Fauntleroy, Seattle

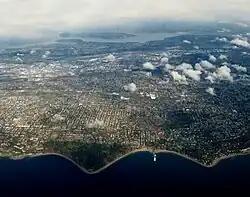
Aerial view of Fauntleroy, looking east towards Lake Washington. The forested point in the foreground is Lincoln Park. Fauntleroy Park can be seen slightly above that and to the right

Fauntleroy is a neighborhood in the southwest corner of Seattle, Washington. Part of West Seattle and situated on Puget Sound's Fauntleroy Cove (into which Fauntleroy Creek flows from its source in Fauntleroy Park), it faces Vashon Island, Blake Island, and the Kitsap Peninsula to the west. On sunny days, many locations in the neighborhood offer views of the Olympic Mountains, which are about to the west. The neighborhood adjoins Lincoln Park to the north, Fauntlee Hills to the east, and Arbor Heights to the south. Within Fauntleroy is an area known as Endolyne (the "end of the line" of the Fauntleroy Park streetcar route in the early 1900s). Fauntleroy is home to an eponymous Washington State Ferries terminal, providing service to Vashon Island and Southworth.